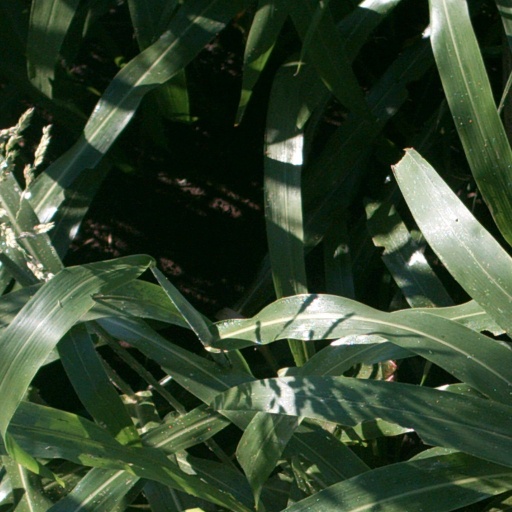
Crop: sorghum